Daily Telegraph Affair

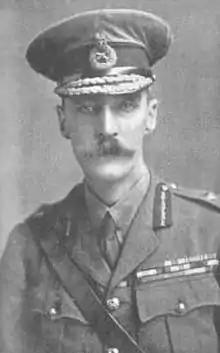

On a 1907 visit to England, Wilhelm stayed at the home of Colonel Edward Stuart-Wortley. The two men had a number of conversations in which Wilhelm expounded on his desire for friendly relations between Germany and Great Britain. The sympathetic Stuart-Wortley decided that relations between Great Britain and Germany could be improved if the English people knew Wilhelm's true feelings. When Stuart-Wortley and Wilhelm met again in September 1908, they discussed Stuart-Wortley's idea to have London's "Daily Telegraph" publish the contents of their conversations using the notes he had taken. Wilhelm agreed, and the journalist Harold Spender wrote an article in the form of an interview. "The Daily Telegraph" sent the draft to Wilhelm in Berlin and asked for approval to publish it.